Hurricane Adrian (2005)

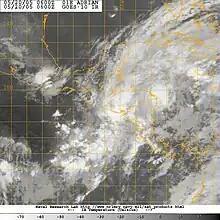
Tropical Depression Adrian several hours before landfall in Honduras on May 20

In response to the approaching hurricane, officials in El Salvador initiated the evacuations of about 3,500 families throughout 13 municipalities. Public facilities, as precautionary measures, were closed. The local governments and citizens were mindful of the damages caused to the region by other hurricanes, namely the 9,000 deaths caused by Hurricane Mitch in 1998. According to President Antonio Saca, roughly 23,000 people evacuated by the storm's arrival. In fears of significant damage, a state of emergency was declared for the entire country, home to roughly 6.5 million people.